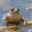
Label: frog